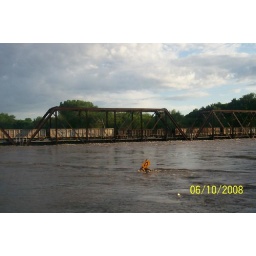
This is the train bridge in Cedar Falls